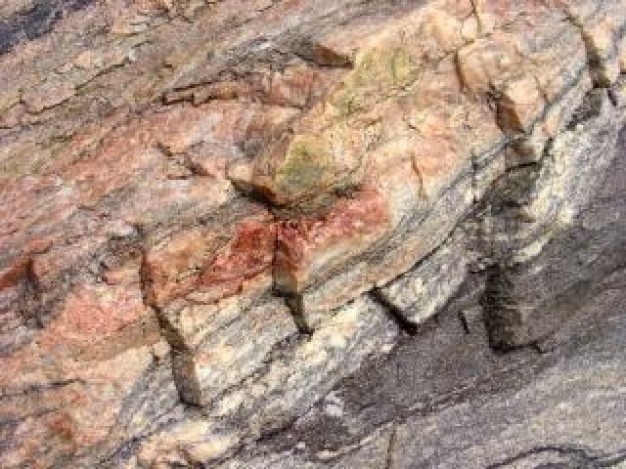
Texture: stratified